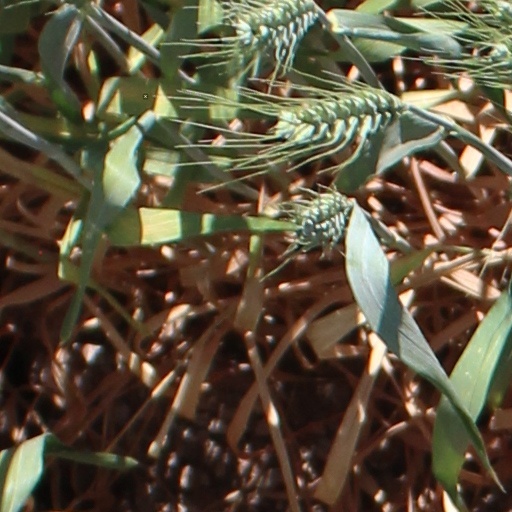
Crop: wheat